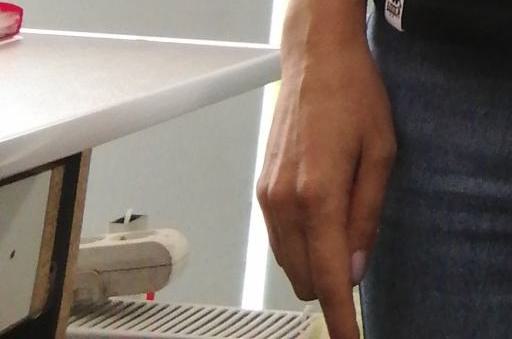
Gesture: no_gesture